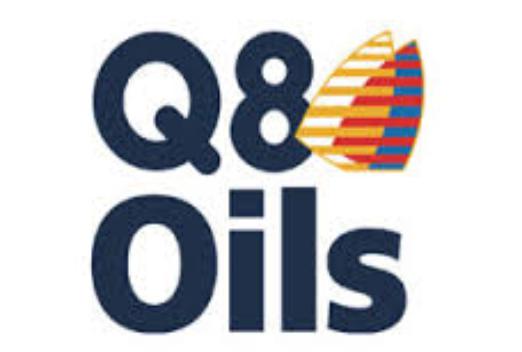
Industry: Leisure